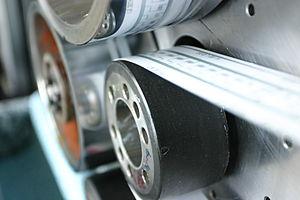
Le terme d'Electronique imprimée désigne un ensemble de technologies émergeant dans les années 2010 et dans laquelle des circuits électroniques entiers sont réalisés par impression sur un substrat. C'est une technologie très différente de celle du circuit imprimé, dans laquelle seule l'interconnexion est réalisée sur le substrat, sur lequel les composants, fabriqués séparément, sont implantés.